The Night Lands

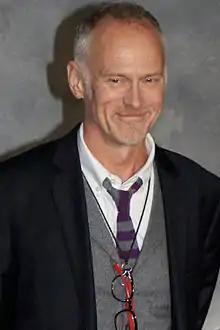
Alan Taylor directed "The Night Lands", his fourth directed episode in the series.

The episode was written by series creators and executive producers David Benioff and D. B. Weiss, adapted from original material from George R. R. Martin's "A Clash of Kings". It includes most of the plot from chapters Arya II, Tyrion II, Arya III, Theon I, part of Daenerys I, Tyrion III, part of Arya V, part of Tyrion V, part of Jon III and part of Theon II (chapters 6, 8–12, 19–20, 23–25 respectively).